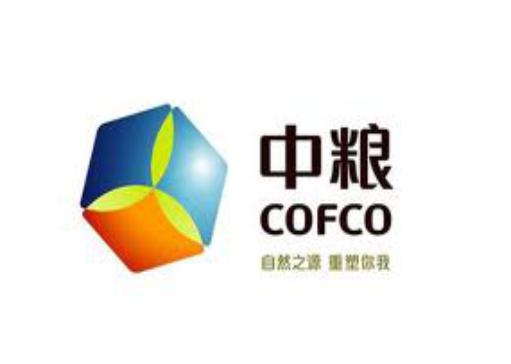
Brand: cofco
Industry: Others